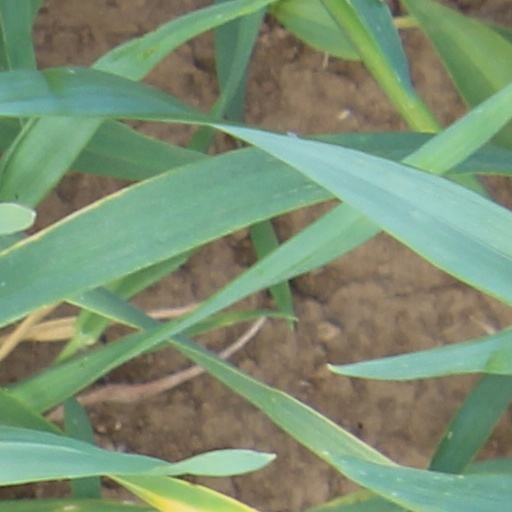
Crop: wheat